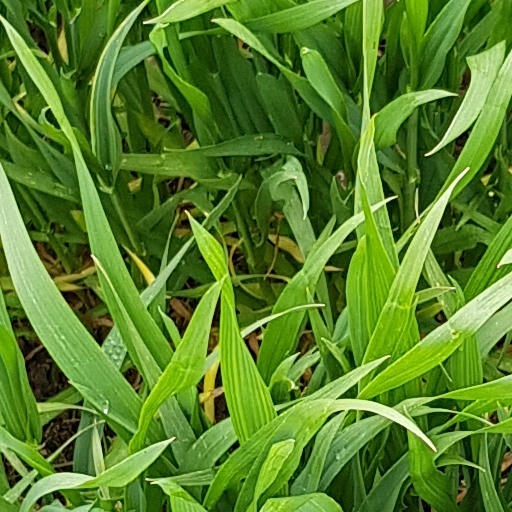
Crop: wheat